The Secret Rapture (film)

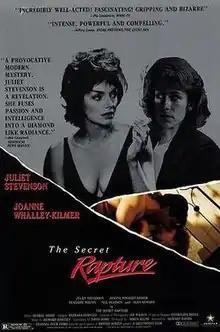
Original poster

The Secret Rapture is a 1993 British drama film directed by Howard Davies and starring Juliet Stevenson, Joanne Whalley-Kilmer, Penelope Wilton and Neil Pearson. The screenplay by David Hare is based on his 1988 play of the same title.